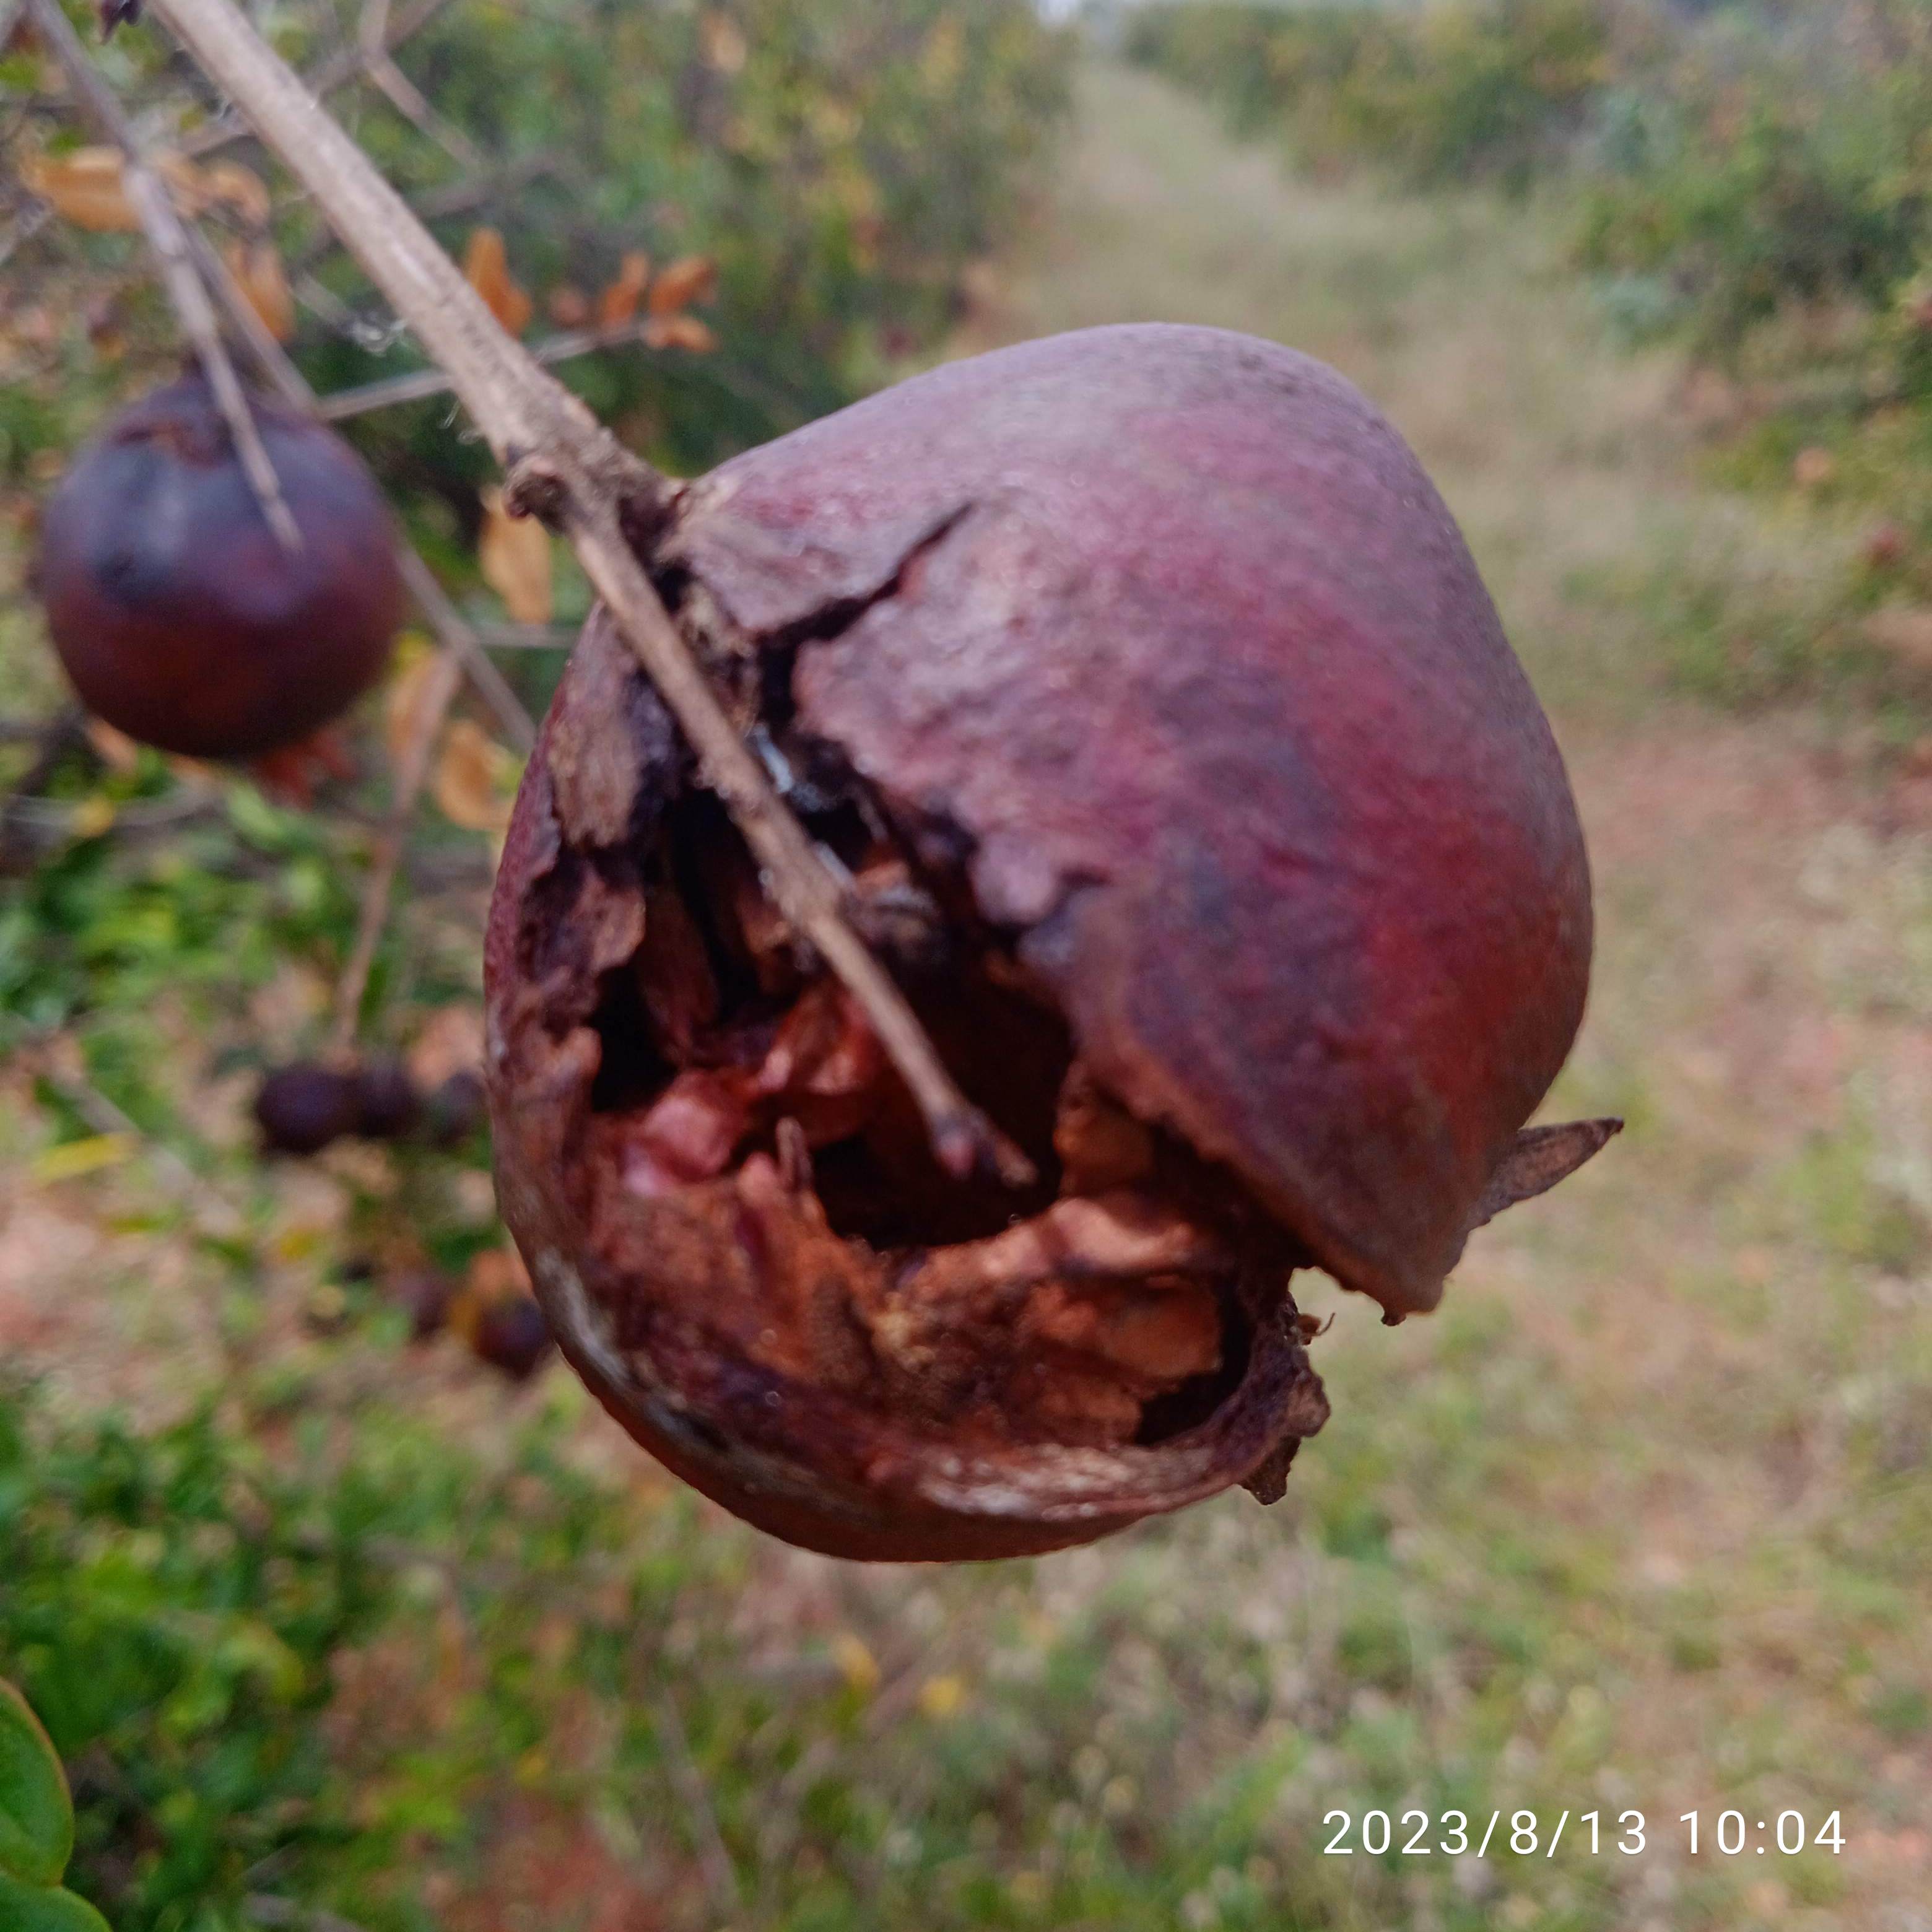
Label: Bacterial_Blight